Condensed matter physics

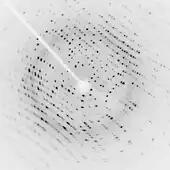
Image of X-ray diffraction pattern from a protein crystal

Several condensed matter experiments involve scattering of an experimental probe, such as X-ray, optical photons, neutrons, etc., on constituents of a material. The choice of scattering probe depends on the observation energy scale of interest. Visible light has energy on the scale of 1 electron volt (eV) and is used as a scattering probe to measure variations in material properties such as the dielectric constant and refractive index. X-rays have energies of the order of 10 keV and hence are able to probe atomic length scales, and are used to measure variations in electron charge density and crystal structure.